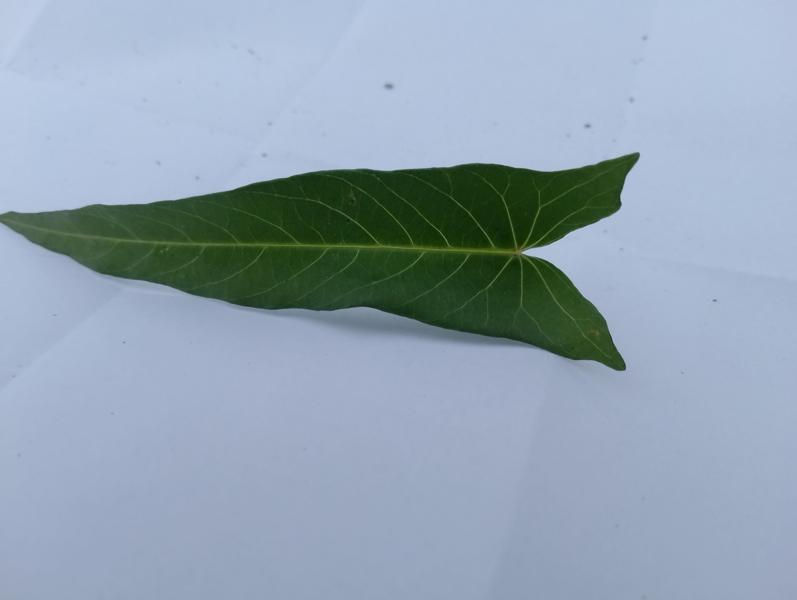
Weed species: Ipomoea aquatic